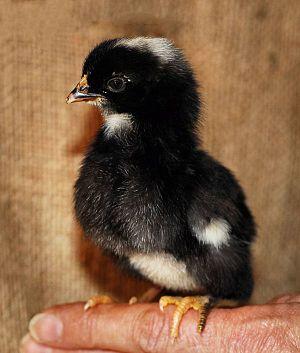
La Plymouth est une race de poule domestique américaine.